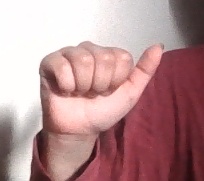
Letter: dhad